HTT Pléthore

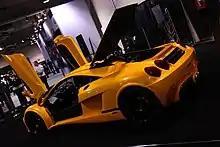
A HTT Pléthore with its doors open upward.

It debuted at the 2007 Montreal International Auto Show as a pre-production prototype under the name "Locus Pléthore", under the supervision of Luc Chartrand. It has a supercharged 6.2L V8 LS9 with and of torque or an optional high performance homemade V8 engine with . This engine is supported by Pratt & Miller and based on the supercharged V8 from the Corvette ZR1. The chassis and body are made entirely out of carbon fibre with no engine subframe, resulting in the chassis being exceptionally rigid. The car will weigh approximately and, if mated to the engine, will have a power-to-weight ratio equivalent to that of a Formula One race car. Two prototypes were constructed, the second suggests a center seating position previously featured in the McLaren F1, 1966 Ferrari 365 P prototype, and the 1969 Bizzarrini Manta Concept. HTT Automobile planned to custom build a limited lifetime production run of 99 Pléthores.